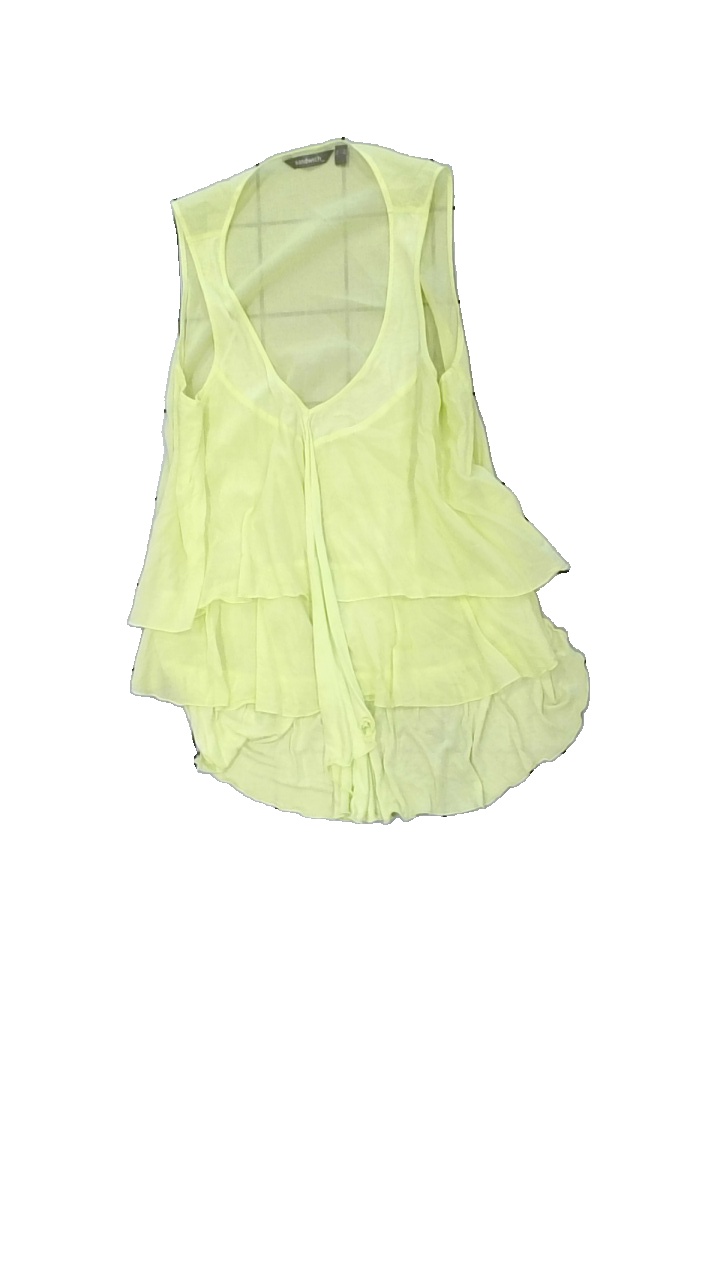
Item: Tank Top (Ladies)
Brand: Sandwich
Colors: Yellow
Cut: Loose
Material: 100% cotton
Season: All
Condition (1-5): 3
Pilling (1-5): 5
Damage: liten fläck
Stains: Minor
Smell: Minor
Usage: Export
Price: <50